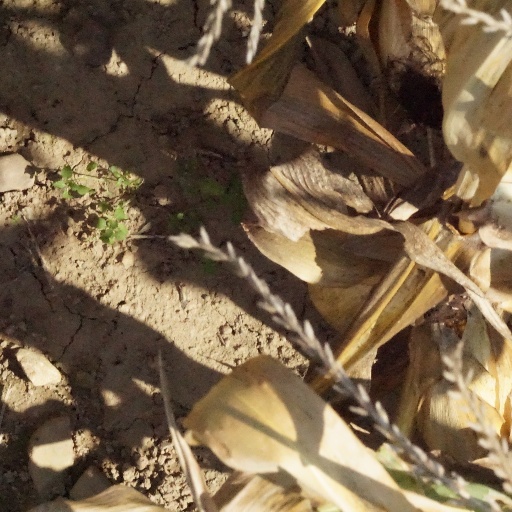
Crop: maize; corn